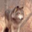
Label: wolf